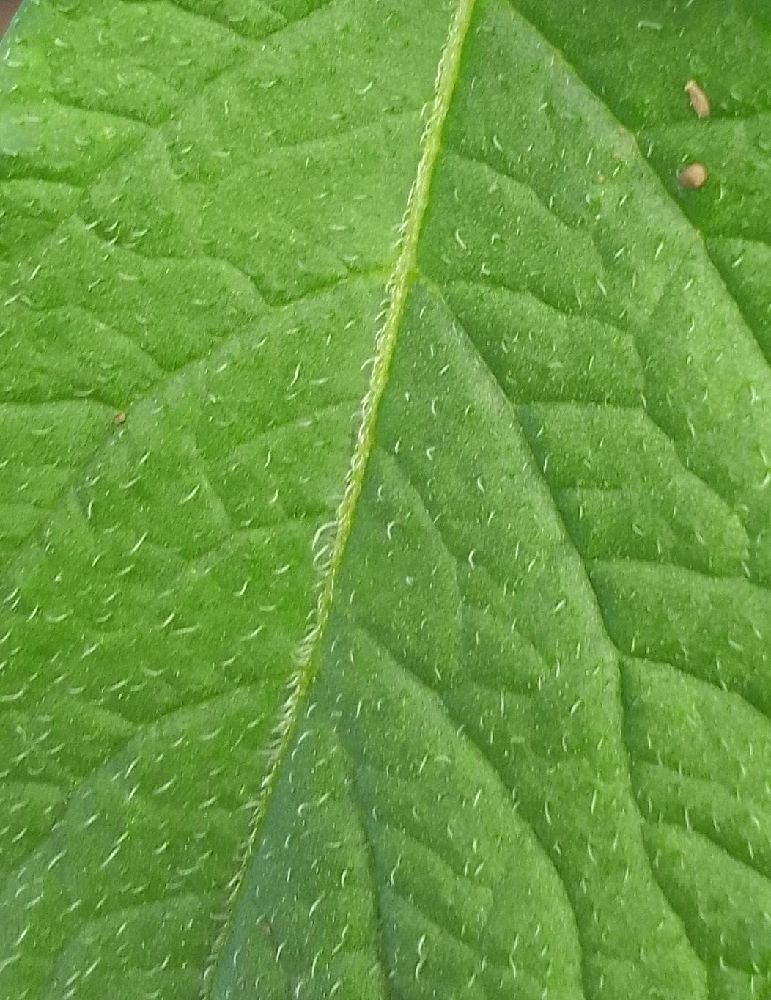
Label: Healthy